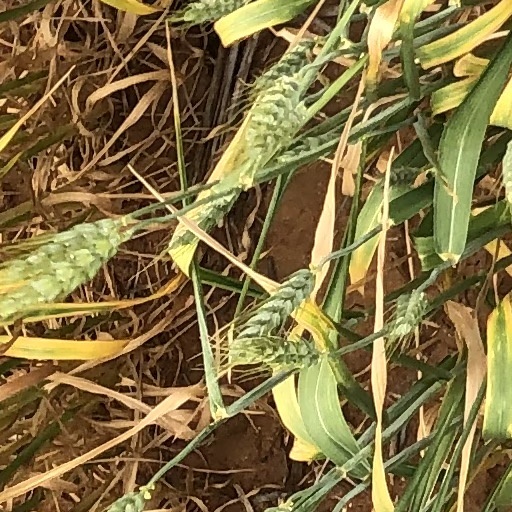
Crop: wheat